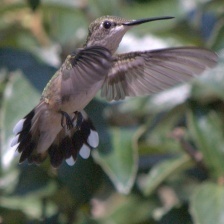
Species: RUBY THROATED HUMMINGBIRD
Scientific name: ARCHILOCHUS COLUBRIS
ImageNet parent category: hummingbird